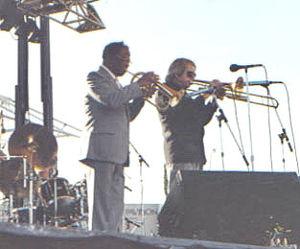
Robert Edward Brookmeyer, né le 19 décembre 1929 à Kansas City et mort le 15 décembre 2011, est un tromboniste, pianiste, compositeur et arrangeur de jazz américain.